Presidents of the United States on U.S. postage stamps

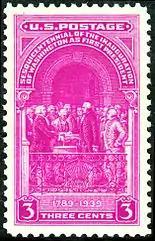

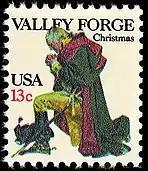

On January 1, 1932, in celebration of the 200th anniversary of George Washington's birth, the U.S. Post Office released its Washington Bicentennial Issue, a series of twelve postage stamps each with a different portrait of Washington. Each engraved portrayal was modeled from a different painting by an early American artist and the images present Washington at different periods in his life. Engravings of Washington often depict his profile. In the 1932 Bicentennial anniversary series there are two issues that show Washington in profile, one facing left, the other facing right. Information regarding quantities issued can be found on the Washington Bicentennial Issue page.